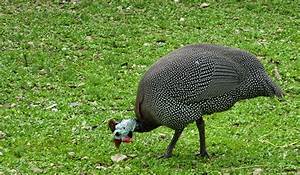
Label: chicken